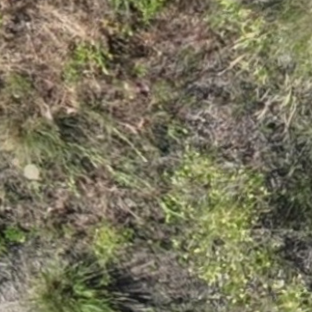
Month: july
Dye color: blue
Dye concentration: low